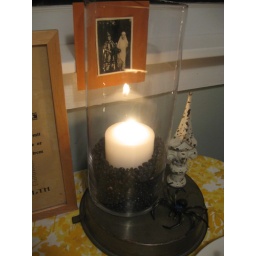
candle in black beans